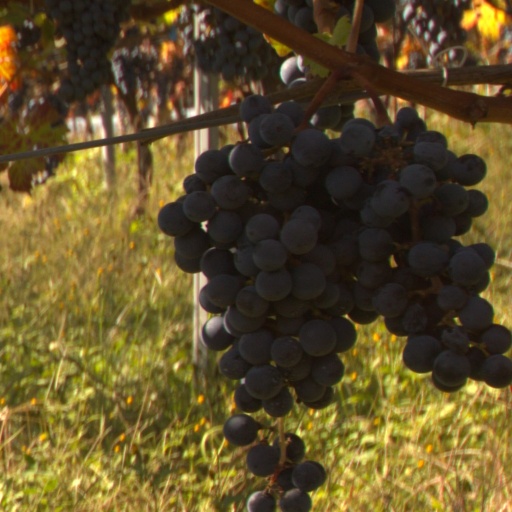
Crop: grape